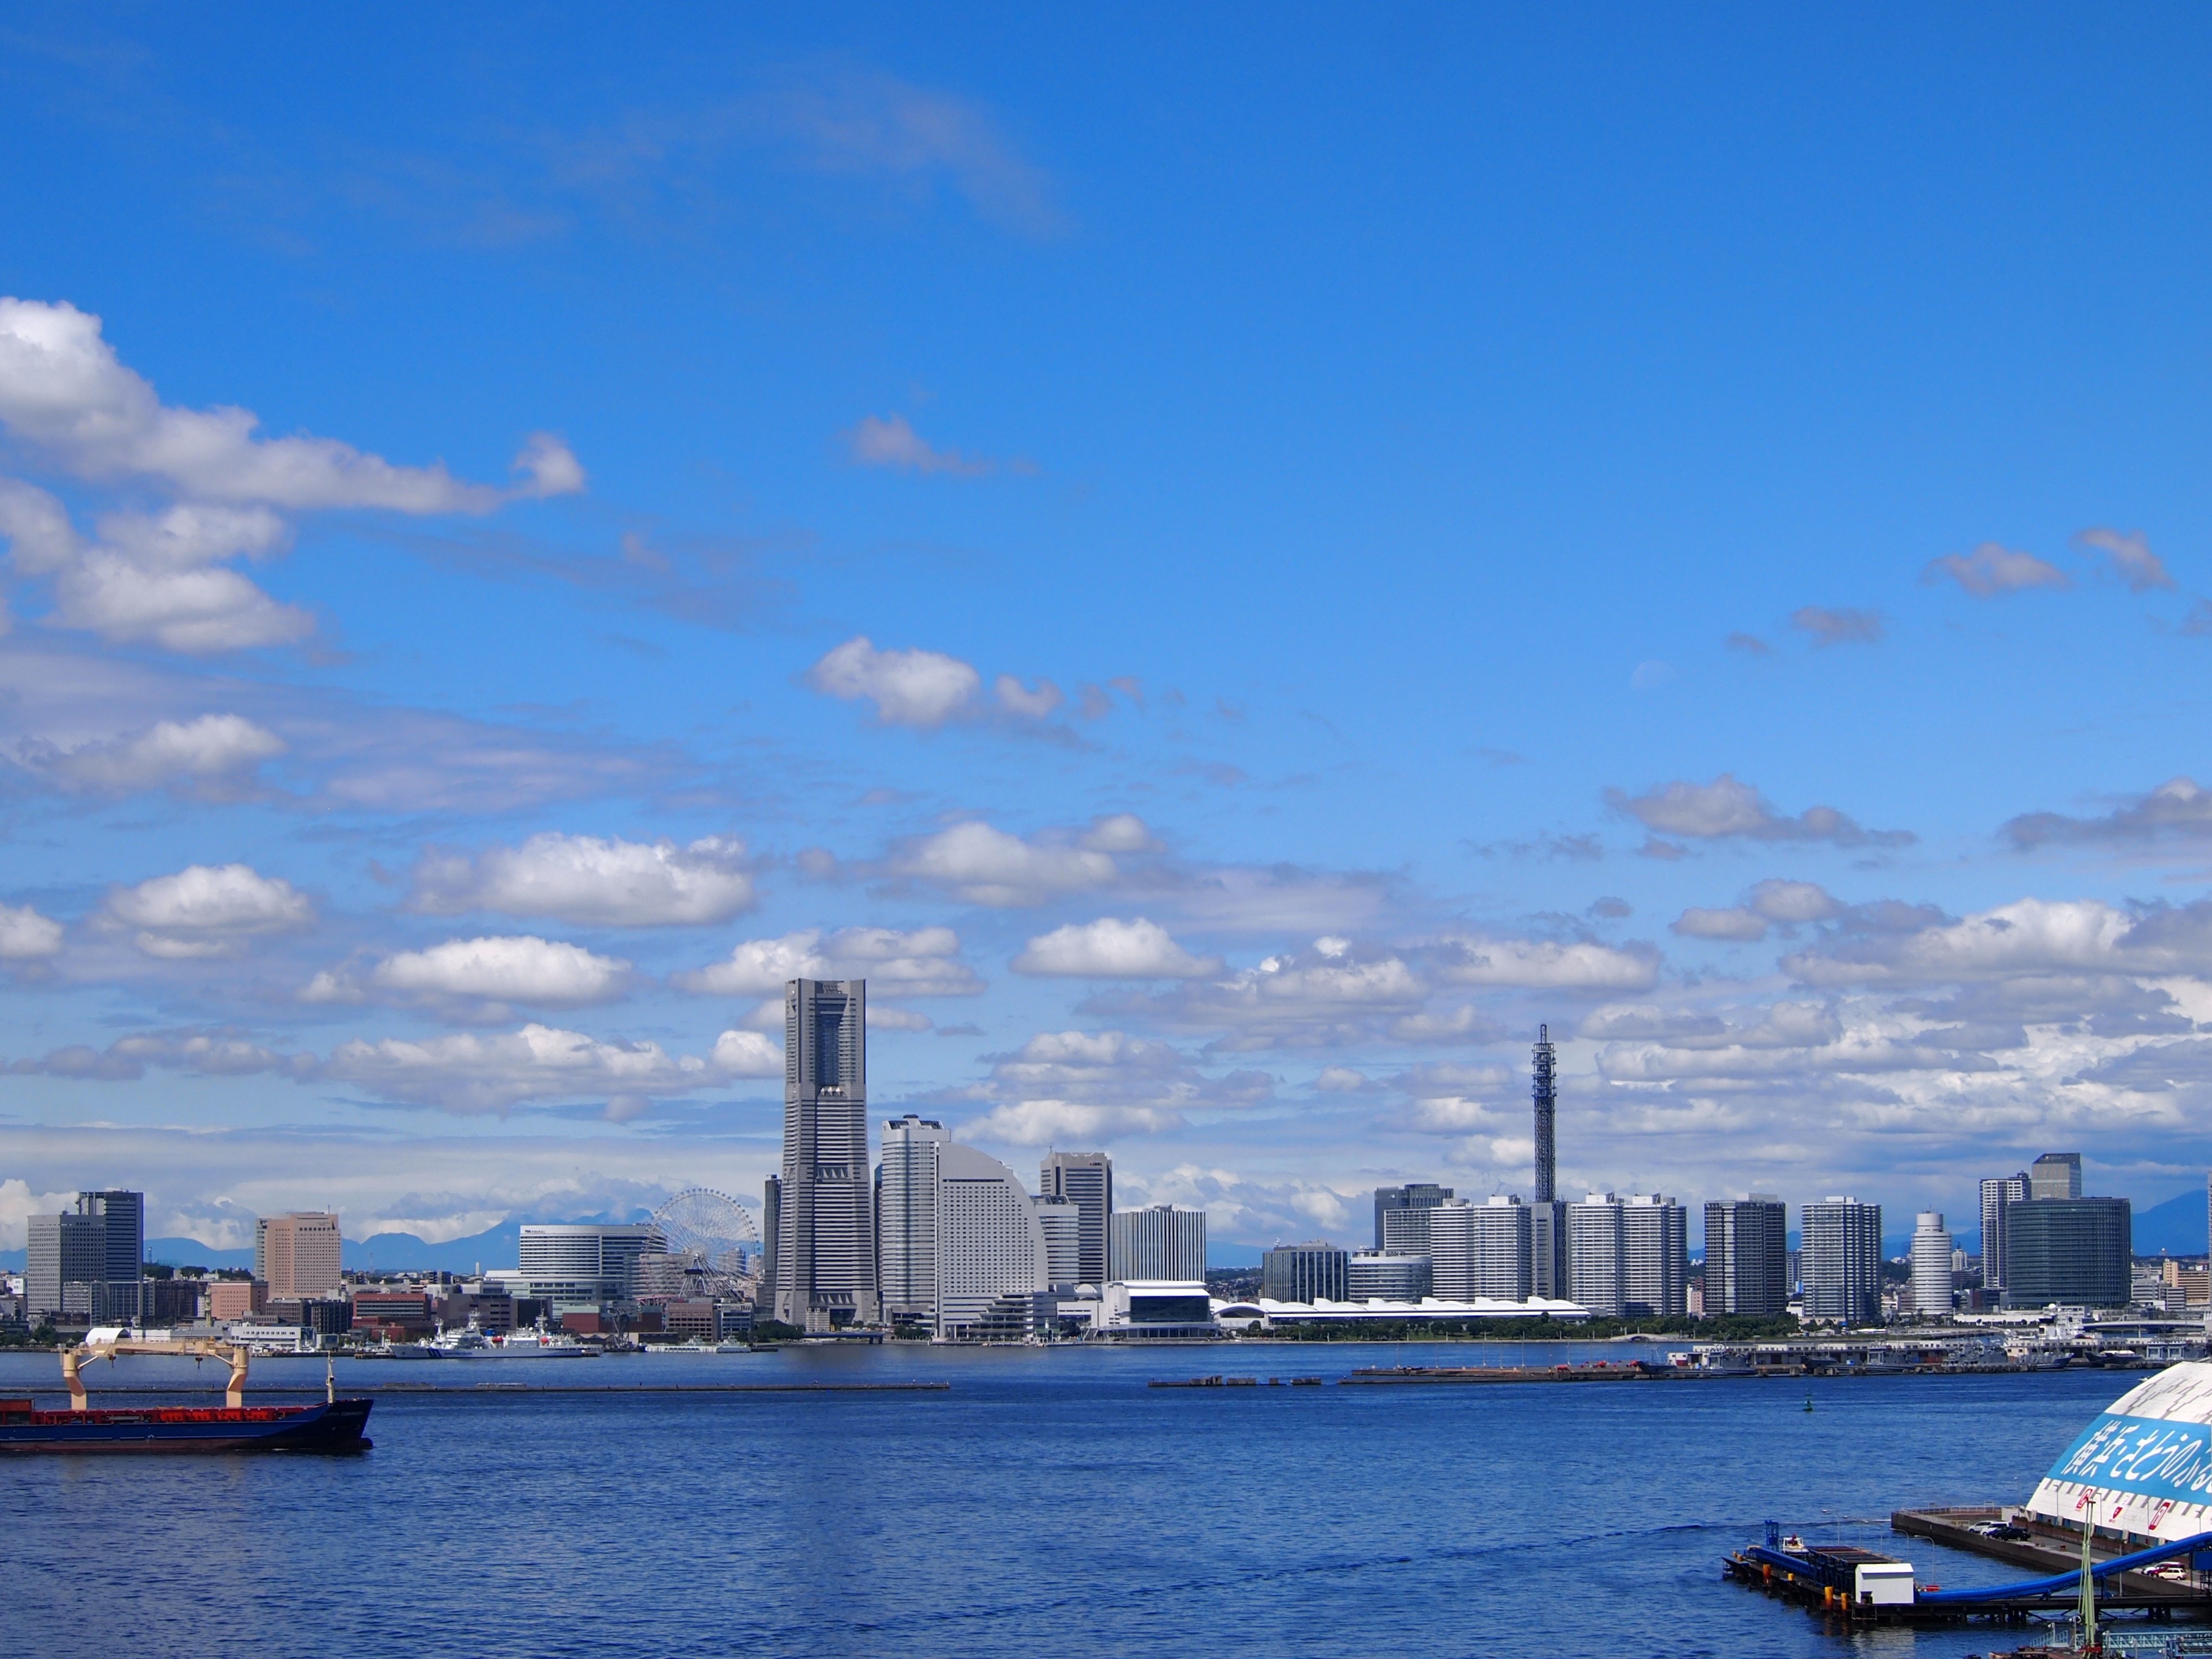
sea, coast, horizon, sky, skyline, city, river, cityscape, dusk, vehicle, bay, harbor, blue, port, waterway, blue sky, yokohama, landmark tower, minato mirai, tanzawa, tanzawa mass, human settlement